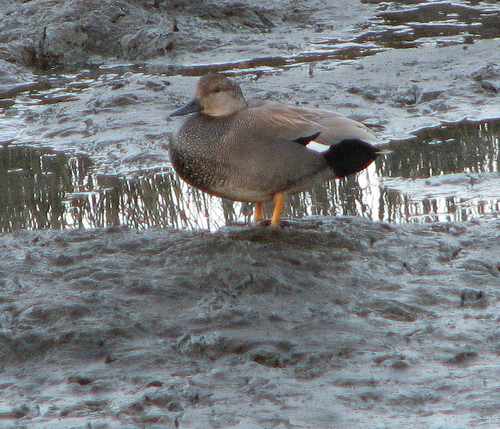
a large gray bird with a gray speckled breast and short, wide black bill.
this bird has a large, brown body on thick, stout orange legs.
this is a grey bird with orange feet and a large black beak.
this bird is brown with white speckling on the breast, a wide black beak, and yellow feet.
this bird has a gray body, long nack, and wide flat bill.
this bird has orange, webbed feet, a flat black bill, and a breast made up of dark and light feathers.
a fat brown bird with white speckles and orange tarsus.
a large bird with a long flat black bill, it is mostly brown in color with a black abdomen and wingbar, it has a darker brown and white speckled breast.
this bird is brown and black in color, and has a flat beak.
this bird has wings that are black and has orange feet
Species: Gadwall